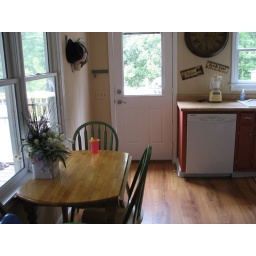
Breakfast table seats 4 with view of Lake (Toddler Booster seat available upon request)